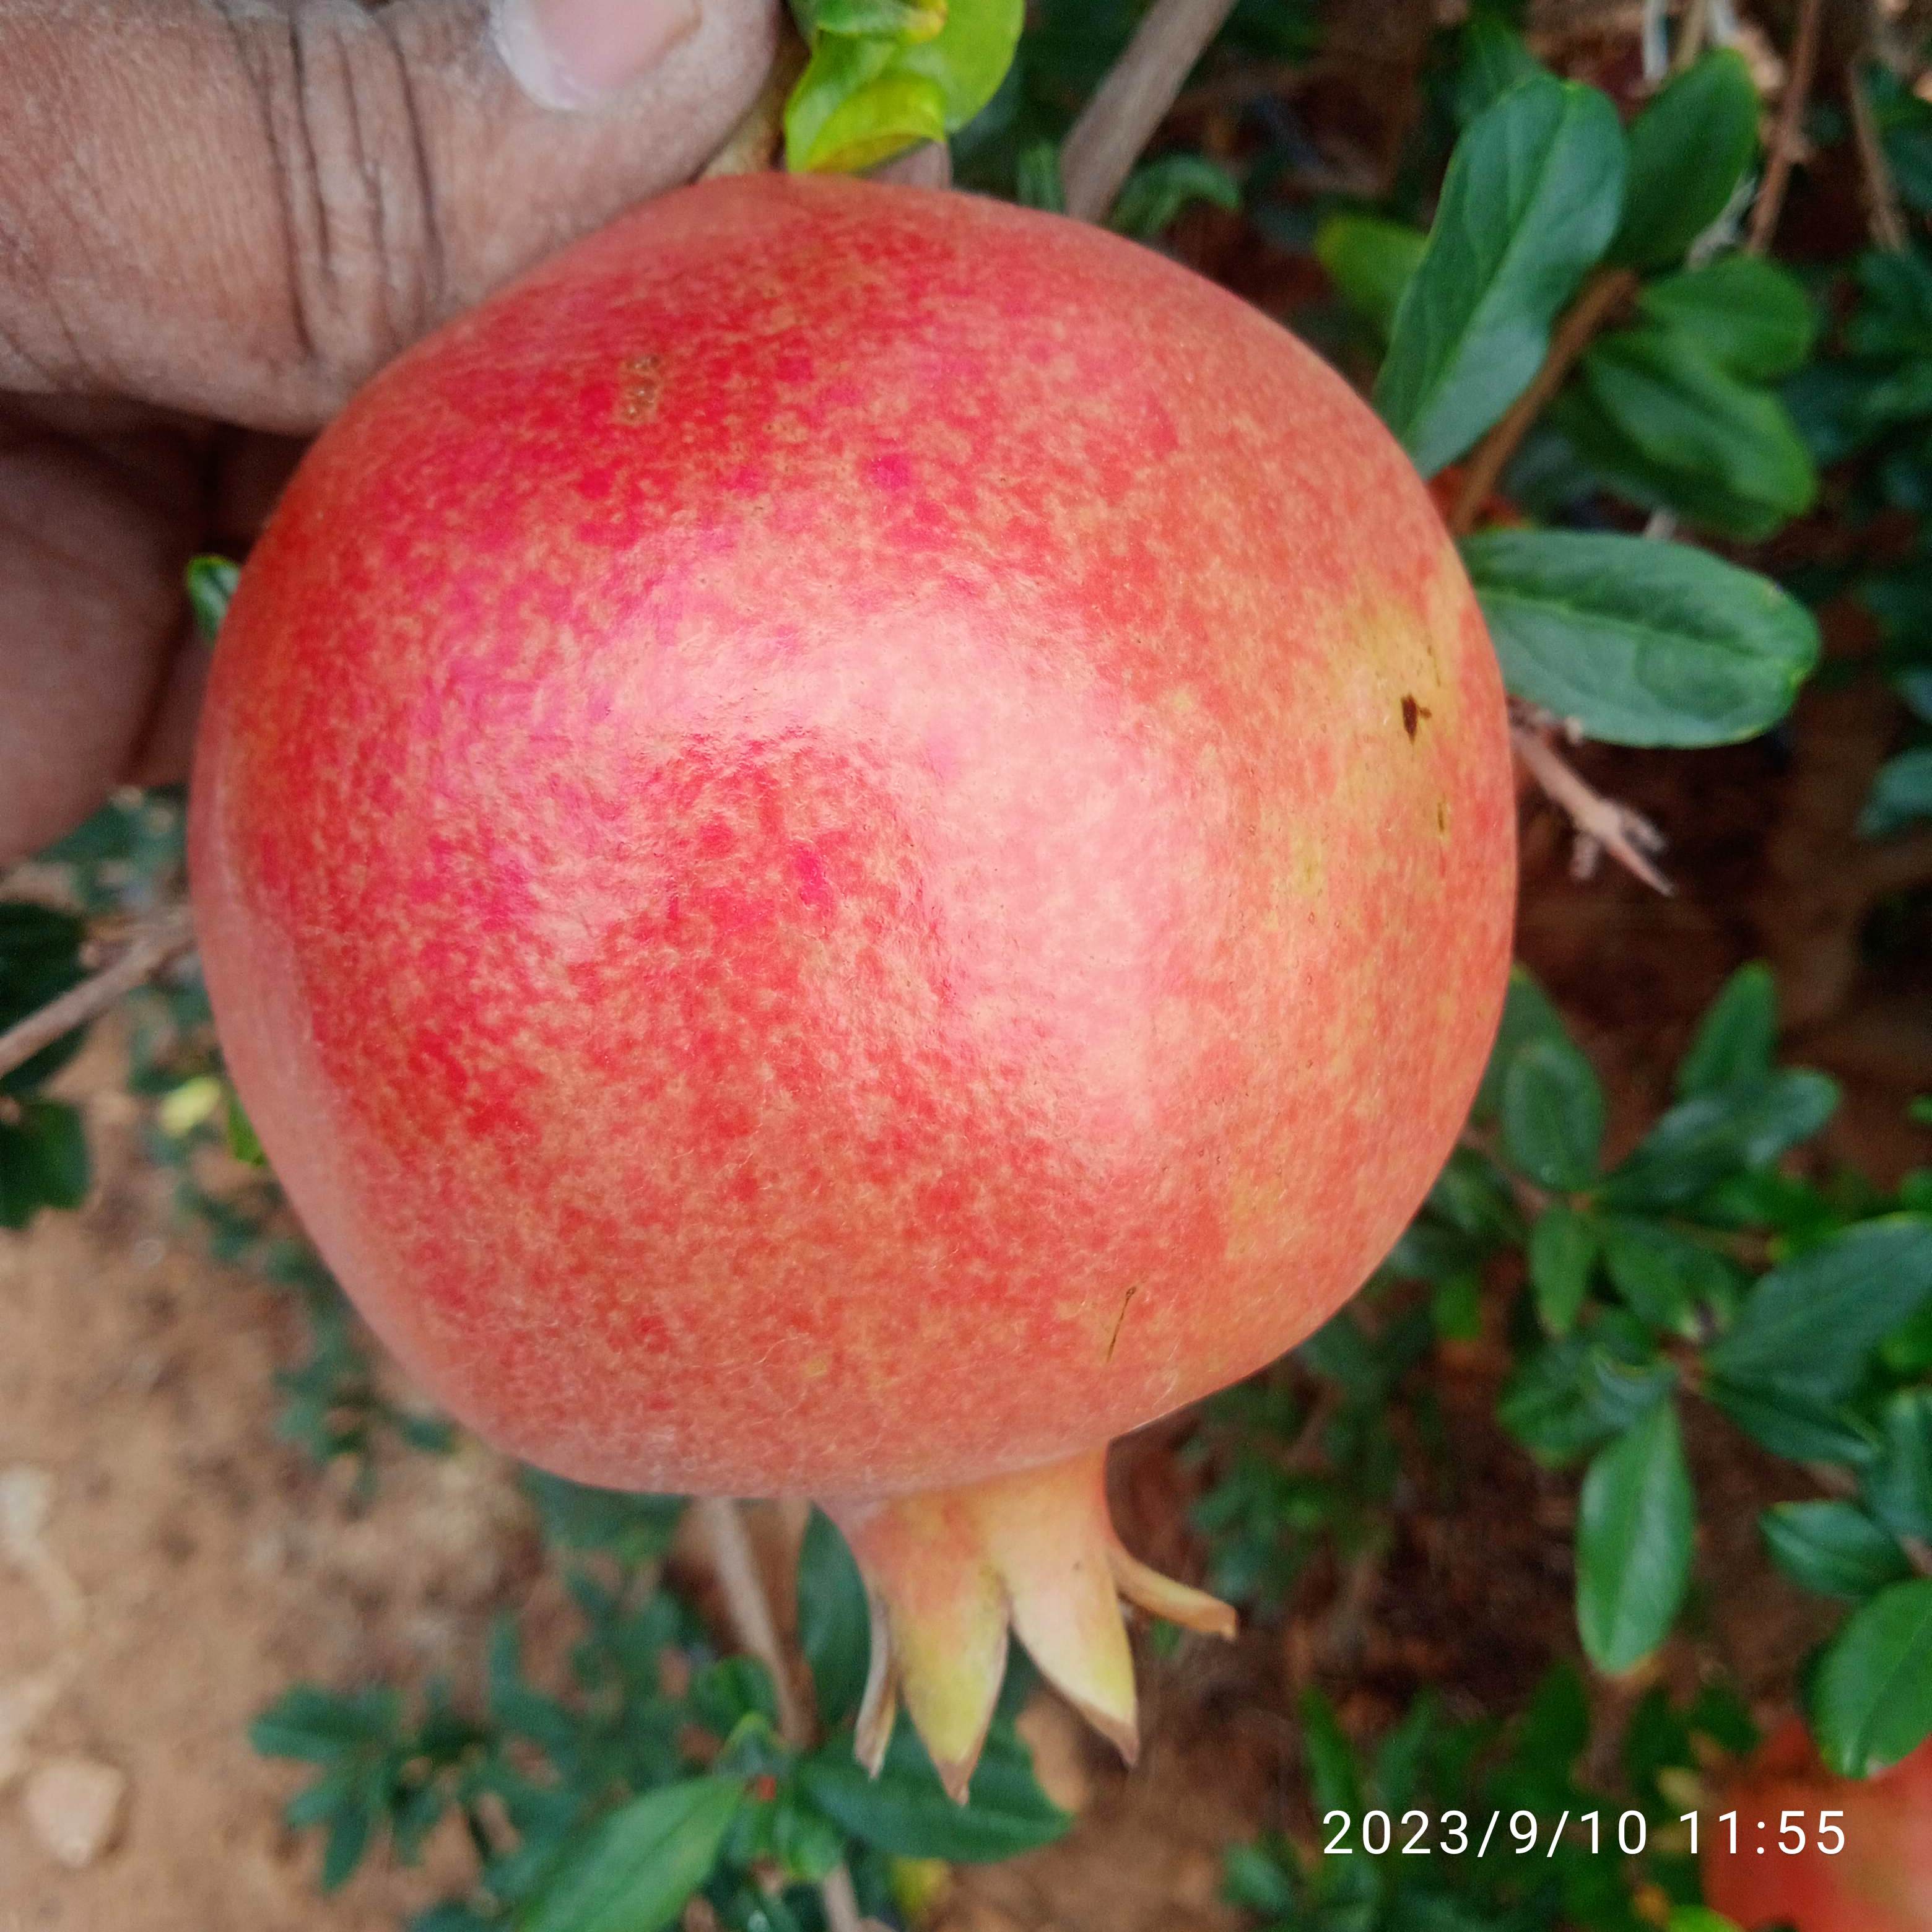
Label: Healthy